Morphometrics

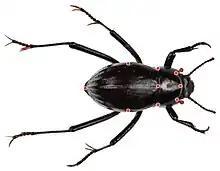
"Onymacris unguicularis" beetle with landmarks for morphometric analysis

In landmark-based geometric morphometrics, the spatial information missing from traditional morphometrics is contained in the data, because the data are coordinates of landmarks: discrete anatomical loci that are arguably "homologous" in all individuals in the analysis (i.e. they can be regarded as the "same" point in each specimens in the study). For example, where two specific sutures intersect is a landmark, as are intersections between veins on an insect wing or leaf, or foramina, small holes through which veins and blood vessels pass. Landmark-based studies have traditionally analyzed 2D data, but with the increasing availability of 3D imaging techniques, 3D analyses are becoming more feasible even for small structures such as teeth. Finding enough landmarks to provide a comprehensive description of shape can be difficult when working with fossils or easily damaged specimens. That is because all landmarks must be present in all specimens, although coordinates of missing landmarks can be estimated. The data for each individual consists of a "configuration" of landmarks.